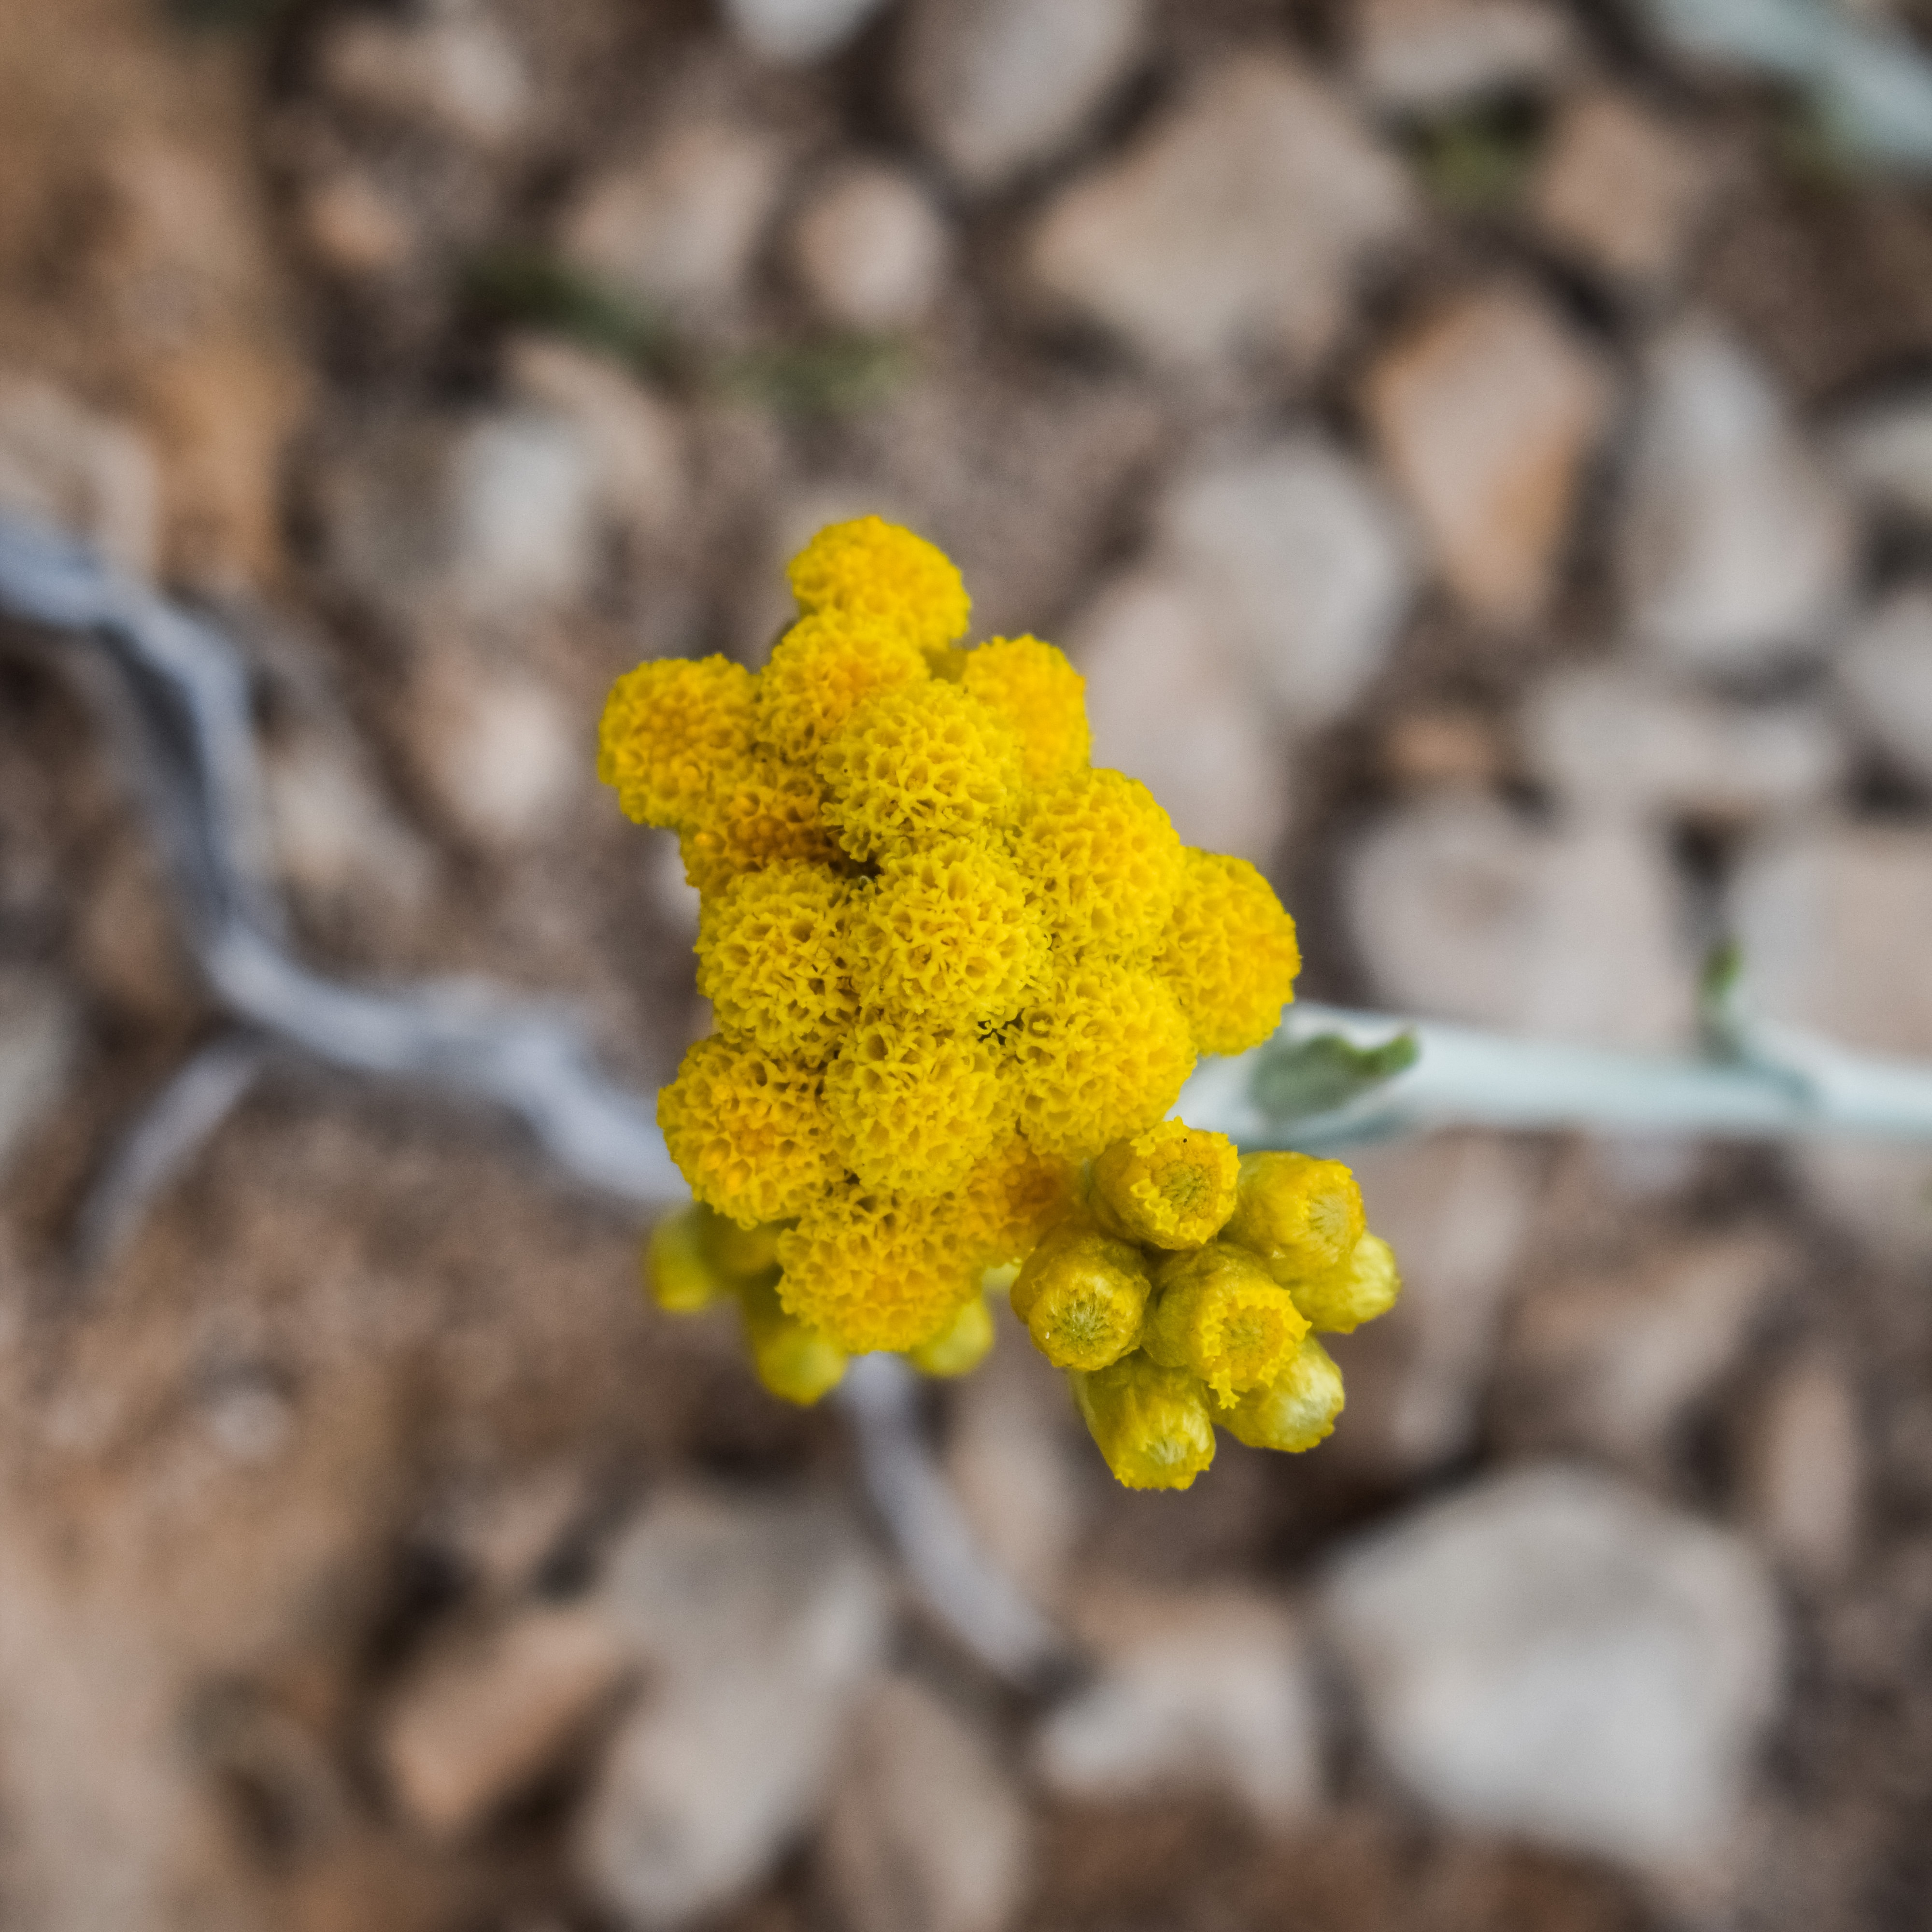
nature, blossom, plant, leaf, flower, bloom, spring, produce, soil, botany, blooming, yellow, flora, wildflower, close up, shrub, springtime, blossoming, cyprus, macro photography, flowering plant, land plant